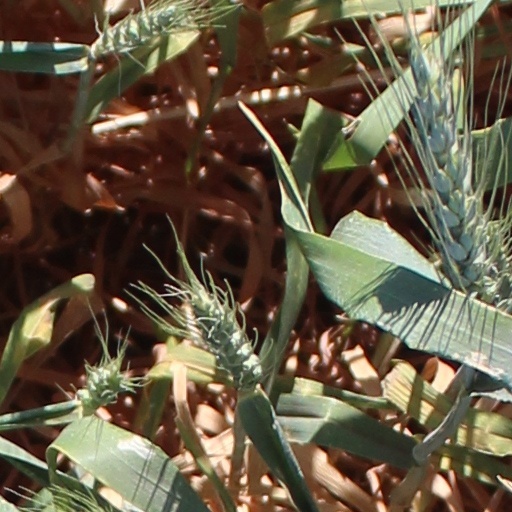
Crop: wheat